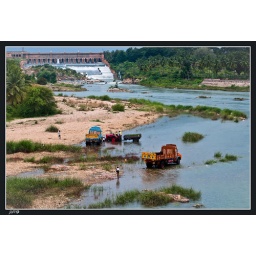
People is washing their trucks in the river when the working day is finishing